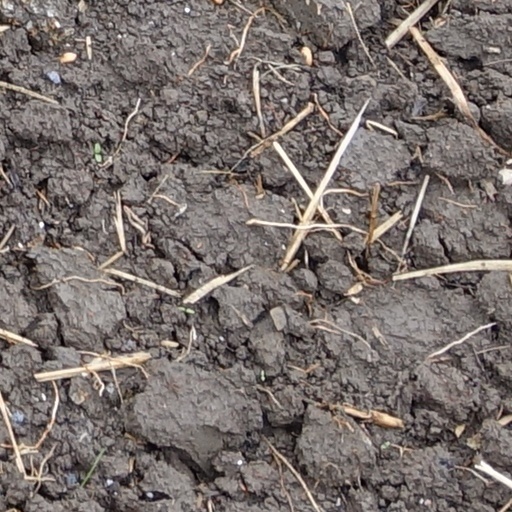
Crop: wheat